Gaëtan Dugas

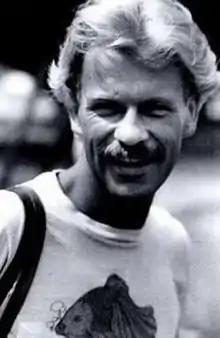

Gaëtan Dugas (February 20, 1953 – March 30, 1984) was a Canadian flight attendant incorrectly identified as "patient zero" during the AIDS epidemic. This narrative, popularized notably by Randy Shilts's 1987 book "And the Band Played On", has been refuted through subsequent scientific scrutiny. Genetic analysis later determined that several thousand gay men already had HIV in the United States prior to Dugas' own infection.